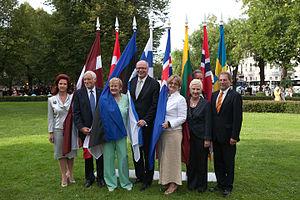
Le Nordic-Baltic Eight est un forum de coopération régionale qui regroupe l'ensemble des États membres du Conseil nordique et de l'Assemblée balte. Dans le cadre du NB8, des réunions régulières prennent place entre les Premiers ministres, les présidents des Parlements nationaux, les ministres des Affaires étrangères et occasionnellement, les ministres ou représentants d'autres ministères, sur des questions régionales et les sujets internationaux d'actualité.